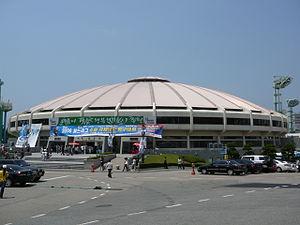
Le championnat d'Asie masculin de handball 2018 est la dix-huitième édition du compétition. Il est organisé à Séoul, en Corée du Sud, du 18 au 28 janvier 2018.